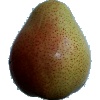
Label: Pear Forelle 1